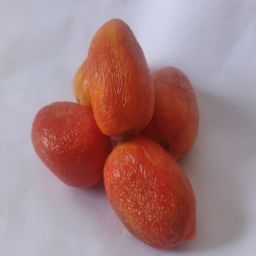
Crop: Tomato
Quality: Old